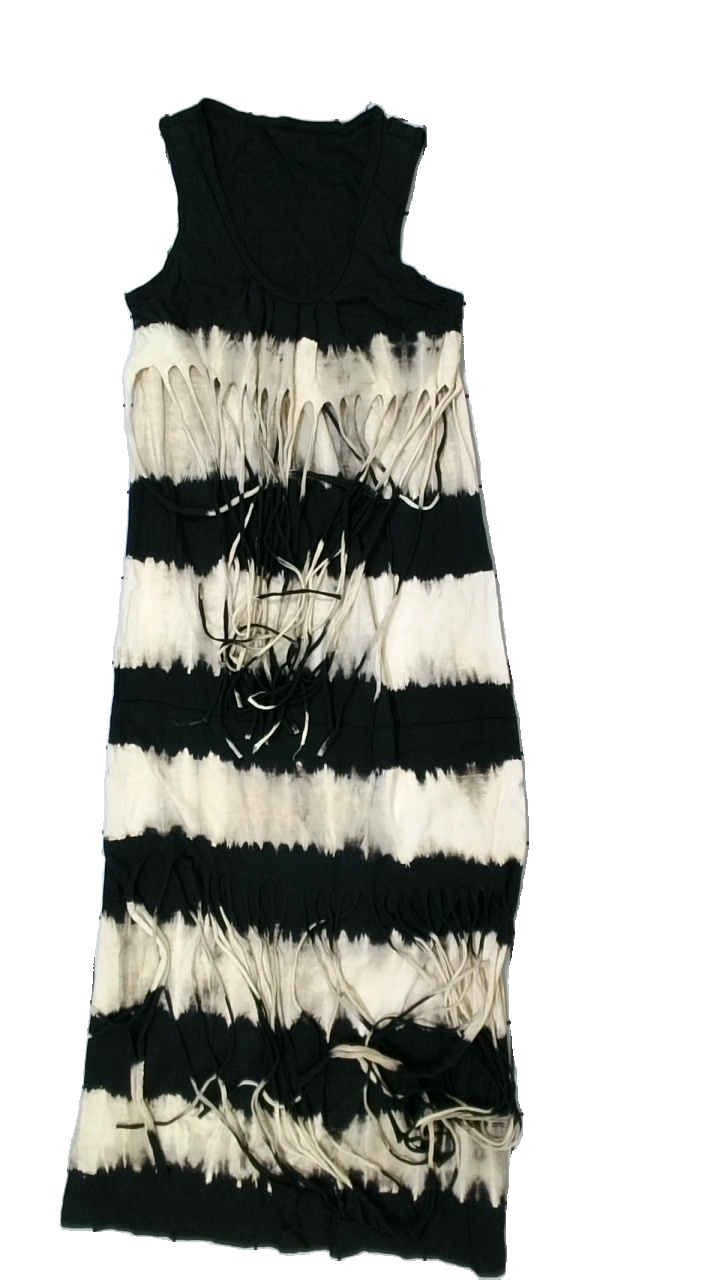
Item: Dress (Ladies)
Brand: Missing
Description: randig klänning med fransar
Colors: Beige, Black
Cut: Regular
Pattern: Striped
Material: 100% cotton
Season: All
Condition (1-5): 5
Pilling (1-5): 5
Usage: Reuse
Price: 50-100